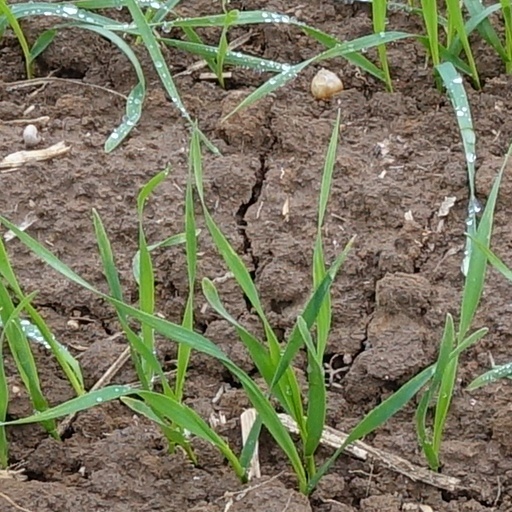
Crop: wheat